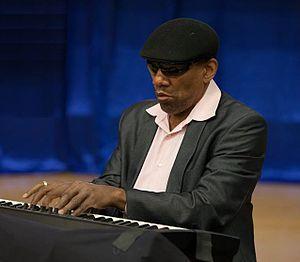
Henry Butler est un pianiste américain de jazz.